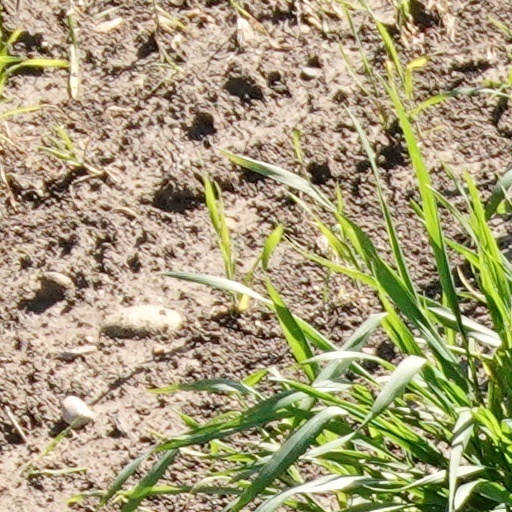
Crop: wheat